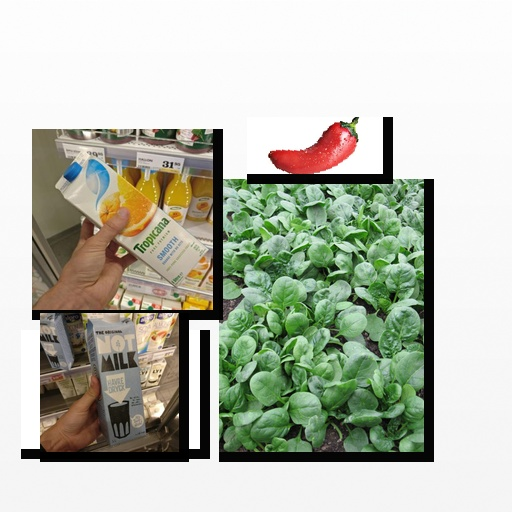
Food items: spinach, grapes, chili_pepper, oat_milk, mixed_juice